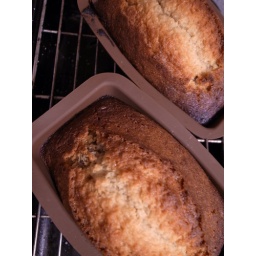
made boozey brandy cake. Raisin, orange peel, and a half cup of brandy (Martell V.S.) in it.